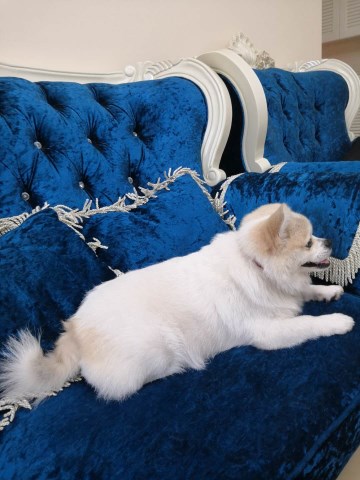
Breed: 806-n000129-papillon